The Drunkard

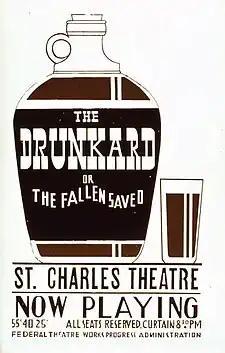
Another poster for the Federal Theatre Project production

Little-theater producer Galt Bell mounted a revival of "The Drunkard" at the Theatre Mart in Los Angeles. The show opened on July 6, 1933, and was an immediate success. Bell presented "The Drunkard" as an audience-participation show, with the audience supplied with free sandwiches and beer—themselves an attraction during the Depression—and urged to hiss the villain and cheer the hero. Bell's festive approach ensured steady audiences and repeat customers. "Tuesday evening we witnessed the 439th performance of "The Drunkard" at the Theatre Mart. What a record, and what a show!", enthused the trade publisher Harry Burns. Mildred Ilse of the production team (who later took over from Galt Bell as producer) noted that the audience was reluctant to go home after the curtain rang down, so musical and vaudeville acts were added as an olio to conclude each evening. "Jan Duggan's song 'Gathering Up the Shells from the Seashore' is still one of the highlights of the olio which follows the performance of "The Drunkard"," reported the "Los Angeles Times". "It is one of Hollywood's favorite tunes."